János Hebling

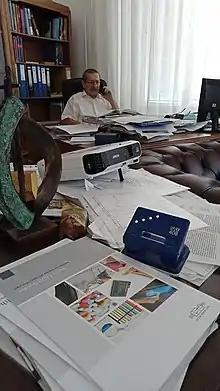
János Hebling in his office (2021).

János Hebling (in Hungarian: Hebling János) is a Hungarian physicist, known for his preliminary works at Terahertz physics and spectroscopy. He was born at Zirc on 9 May 1954 and currently works as a professor at the Institute of Physics at University of Pécs and is an active researcher at the Hungarian Academy of Sciences and ELI.